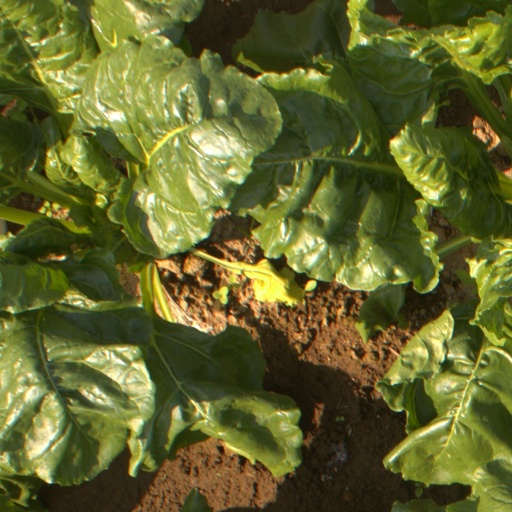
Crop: sugar beet